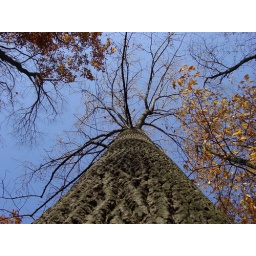
A blue sky covers the canopy of this very large tulip tree in Fonthill, Ontario